Irresistible (The X-Files)

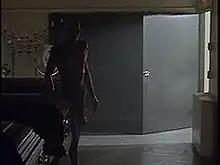
Donnie Pfaster seen as a demon

"Irresistible" is the thirteenth episode of the second season of the American science fiction television series "The X-Files". It premiered on the Fox network on January 13, 1995. The episode was written by series creator Chris Carter, directed by David Nutter, and featured the first of two guest appearances by Nick Chinlund as the death fetishist killer Donnie Pfaster. The episode is a "Monster-of-the-Week" story, a stand-alone plot which is unconnected to the series' wider mythology. The episode was viewed by 8.8 million people upon its first broadcast, and received positive reviews, with much praise to Chinlund's performance as the antagonist.